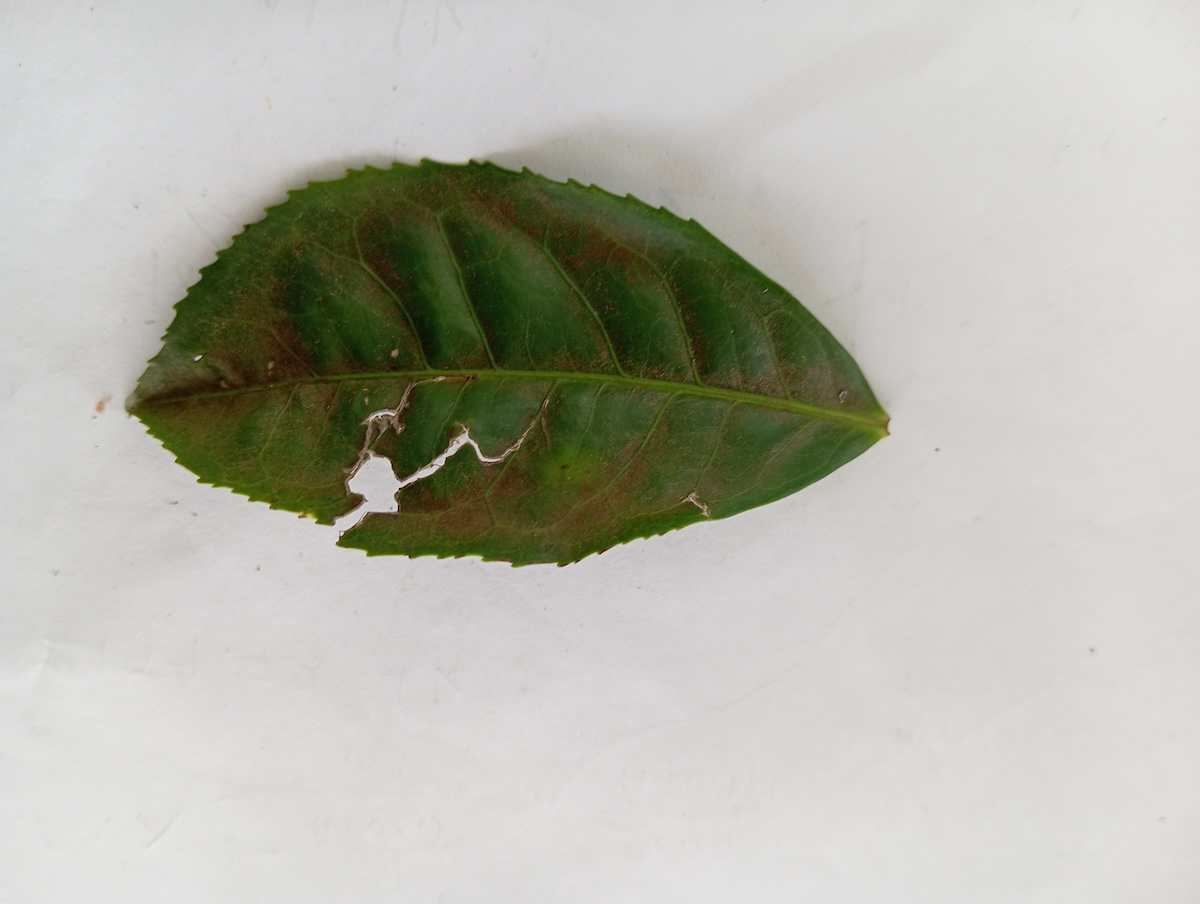
Label: Red spider